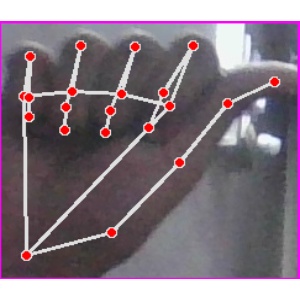
अक्षर: छ